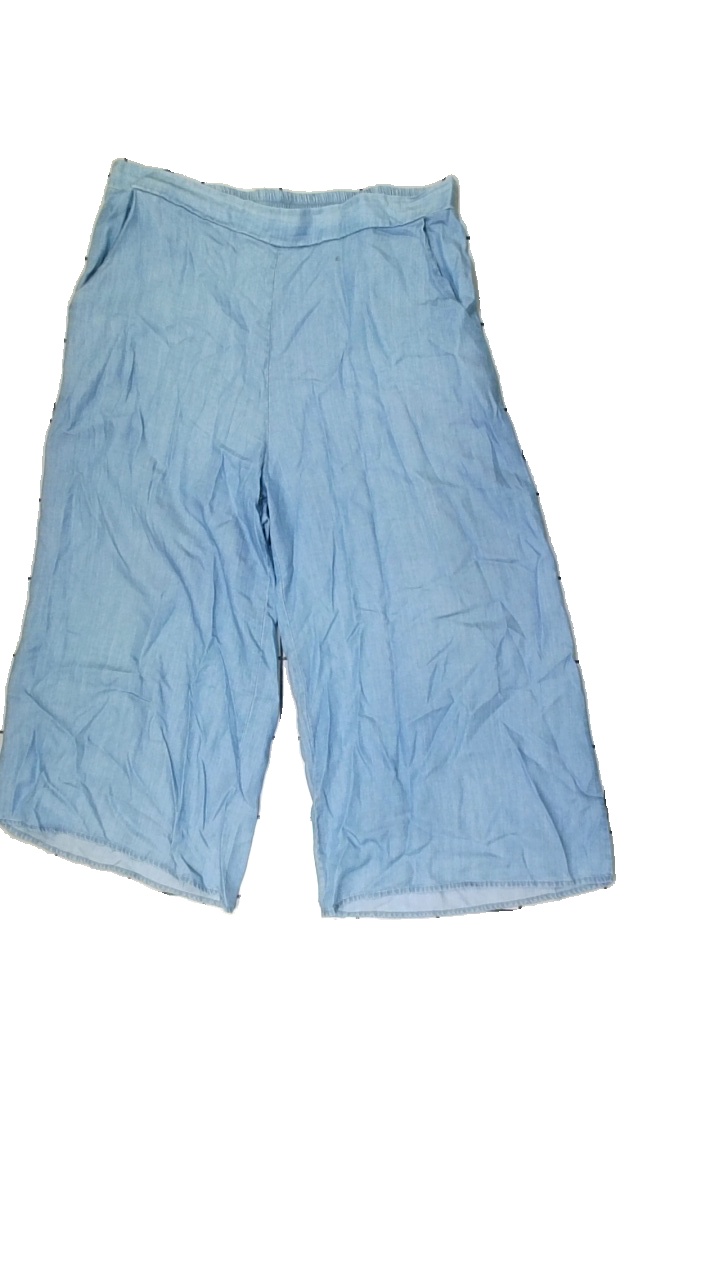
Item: Trousers (Ladies)
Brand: Cotton On
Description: blue loose trousers
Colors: Blue
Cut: Loose
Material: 100% Viscose
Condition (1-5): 2
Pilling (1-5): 5
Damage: stain
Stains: Minor
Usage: Recycle
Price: <50